Guru Radha Kishan

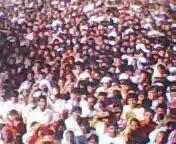
Guru Radha Kishan.. a final tribute

Addressing a large gathering at Ghantaghar Chowk in Delhi after his death on January 10, 1996 Madan Lal Khurana, Delhi Chief Minister said "No house of his own to live, no money, simple lifestyle and total commitment for public life to serve selflessly the people, specially poor and deprived class makes Guru Radha Kishan a perfect example to follow in public life and politics.